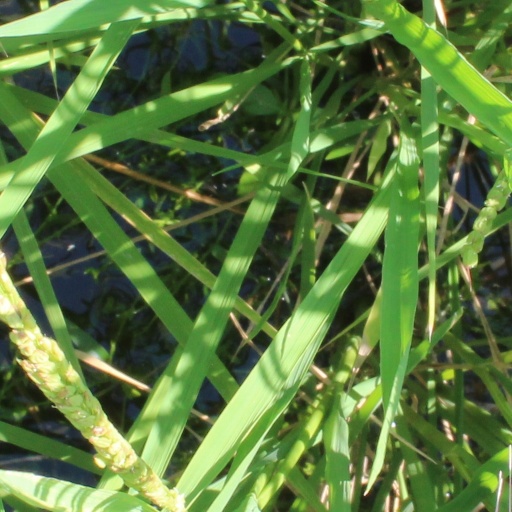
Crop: rice